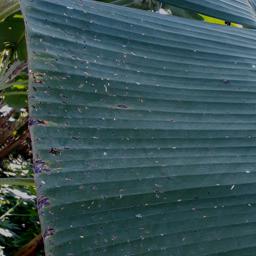
Label: BLACK SIGATOKA